Nikita Scherbak

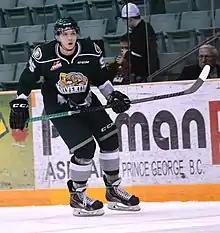
Nikita Scherbak with the Everett Silvertips in 2015

Scherbak began his junior career in 2012 playing with Kapitan Stupino in the Russian Junior Hockey League (MHL). Scherbak was drafted by the Saskatoon Blades of the Western Hockey League (WHL) in the second round of the 2013 Canadian Hockey League (CHL) Import Draft.